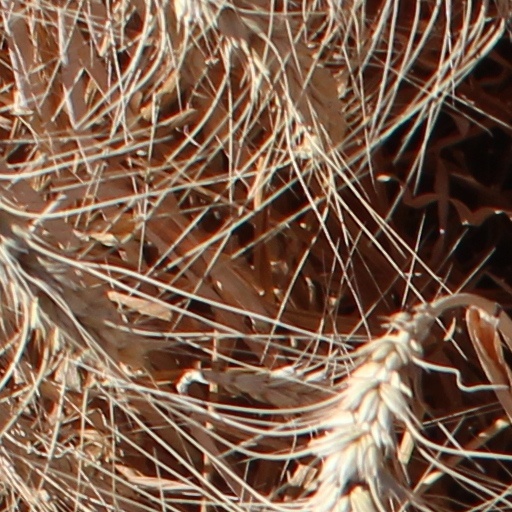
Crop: wheat